Vehicle horn

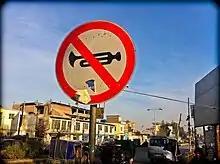
Automobile horn use may be prohibited in certain areas, as indicated by this sign in Jalalabad, Afghanistan.

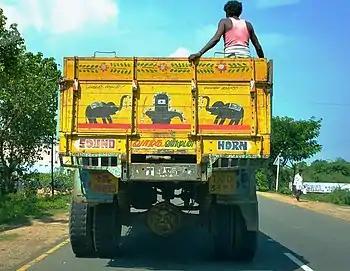
"Sound horn" to overtake sign on truck south of Chennai, India

In countries applying the Vienna Convention on Road Traffic, usage of audible warnings is limited, and allowed only in two cases: